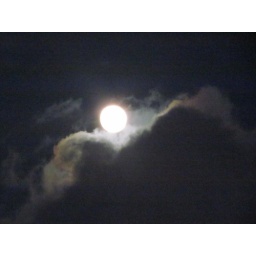
this was taken from my bedroom window of the full moon eerily floating above some clouds at night!!!